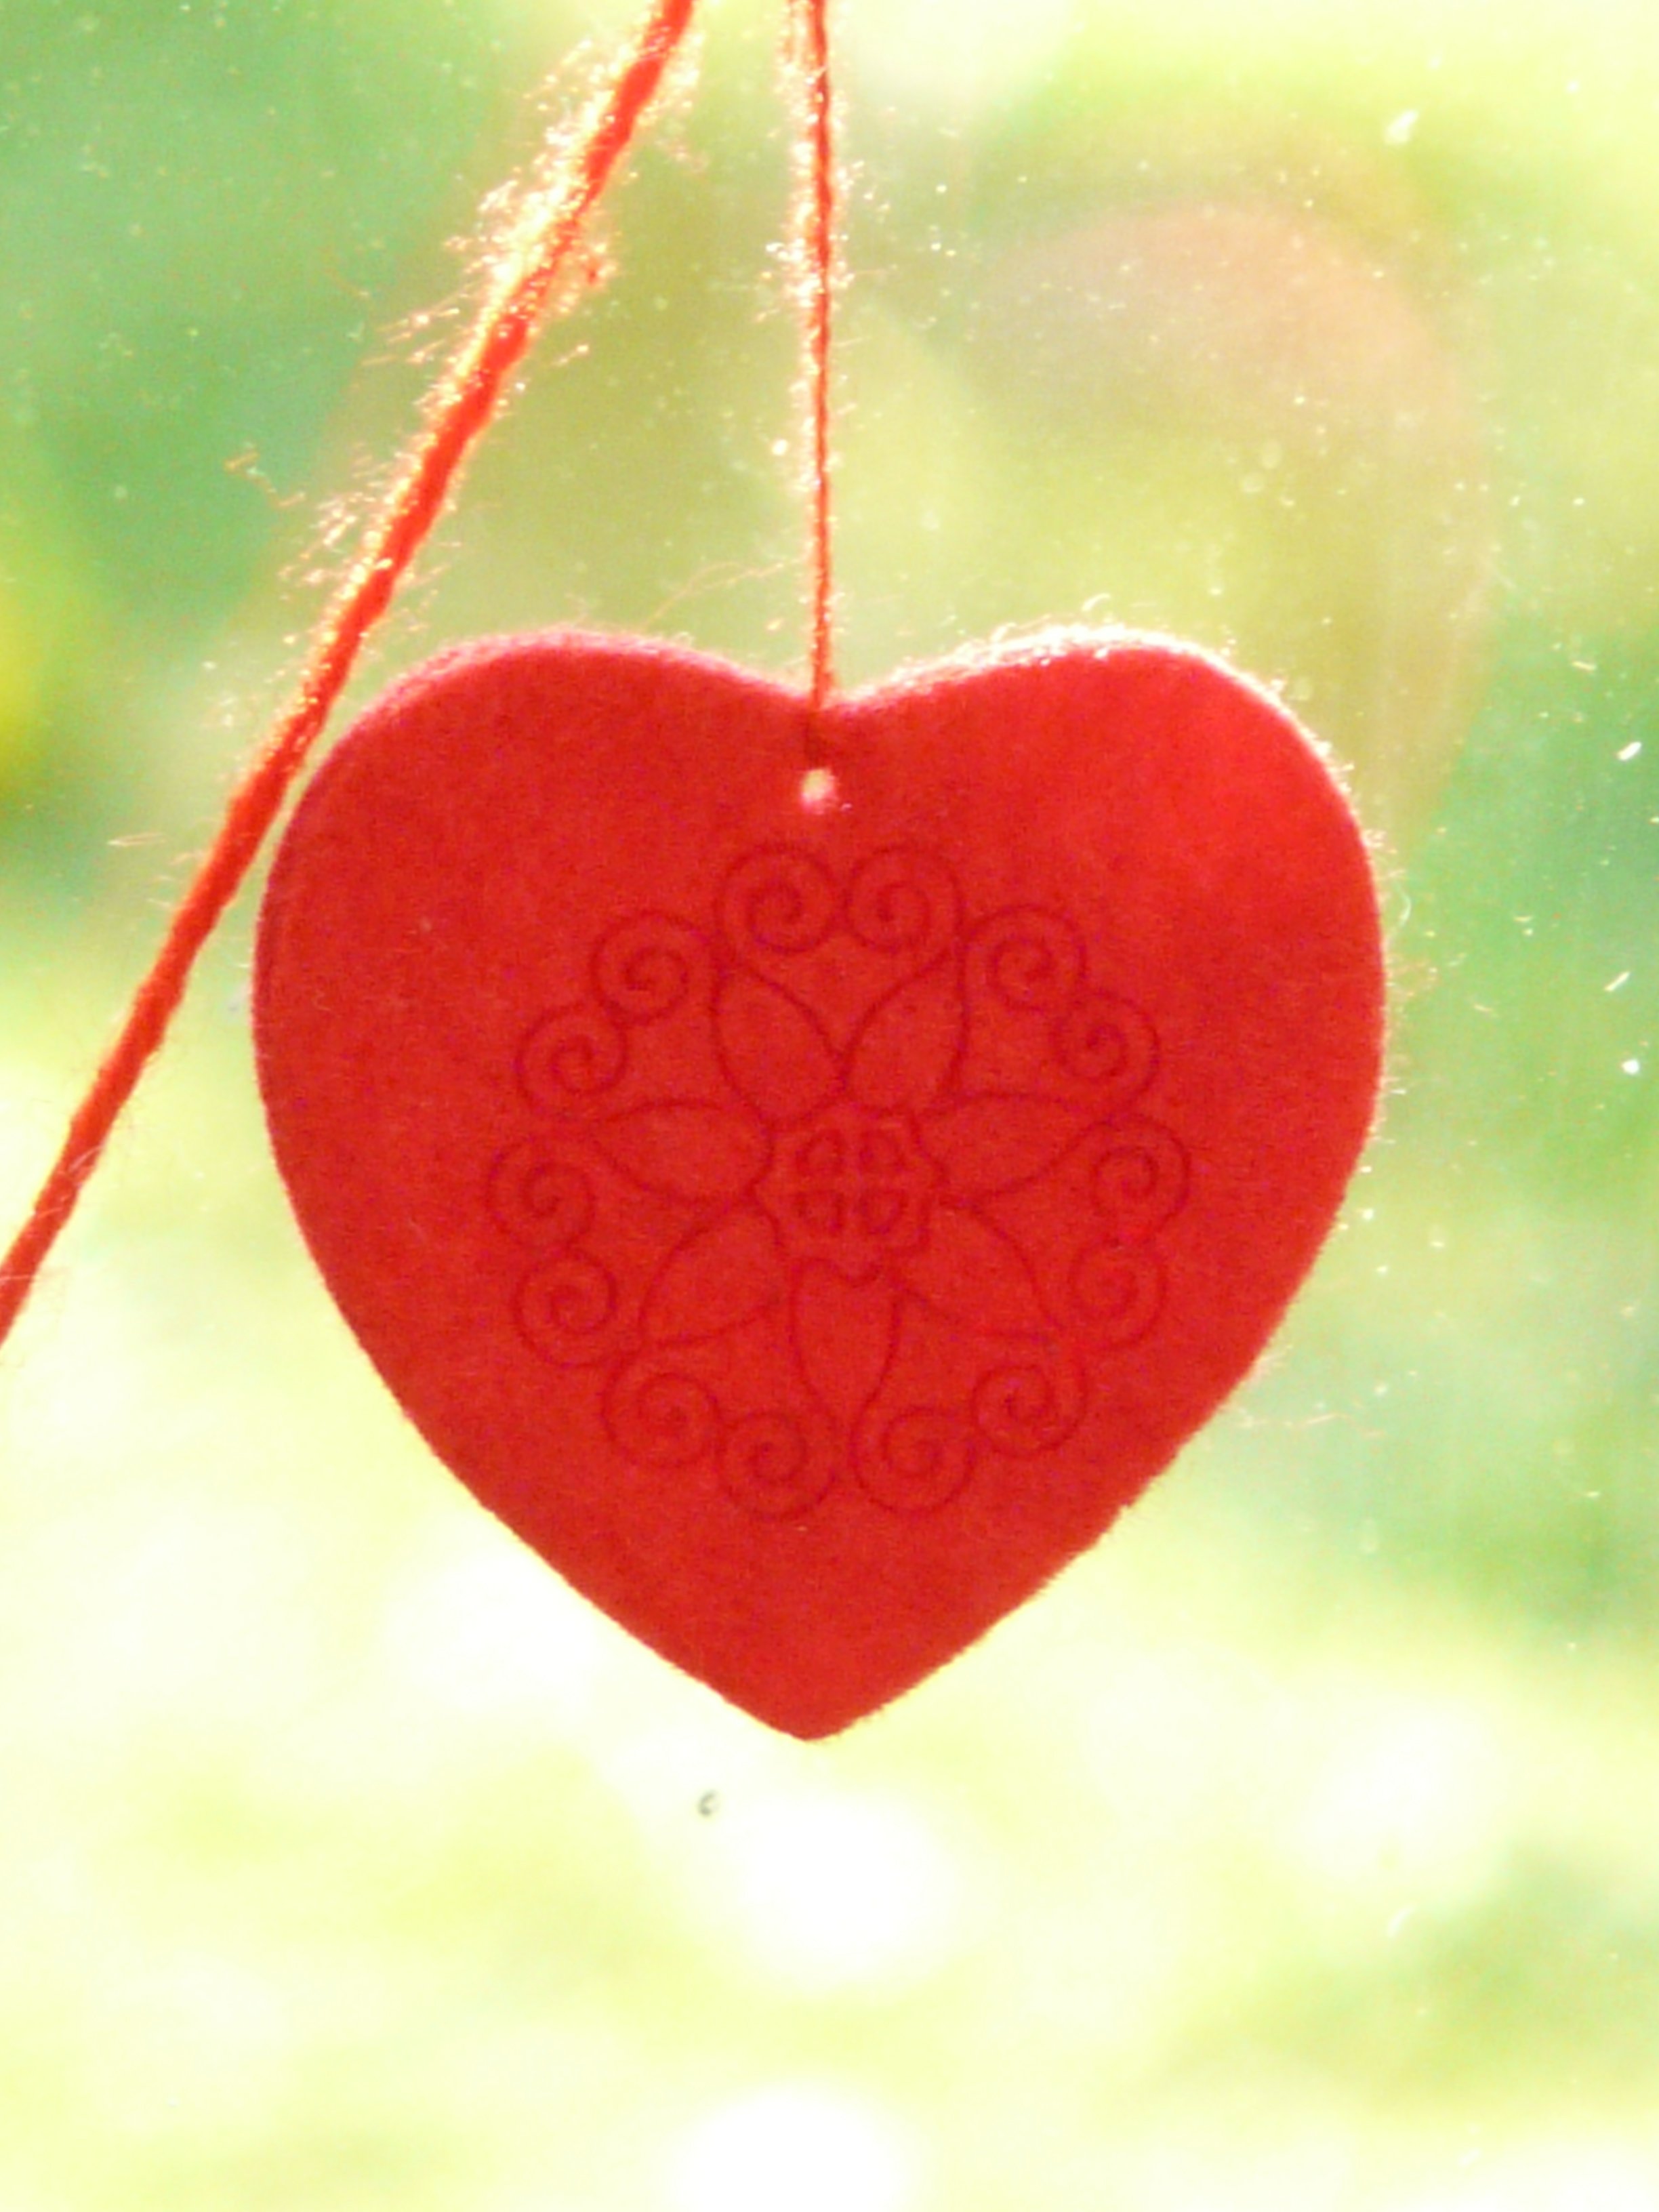
plant, fruit, leaf, flower, petal, love, heart, decoration, food, red, produce, christmas, deco, thread, hang, organ, decorate, felt, flowering plant, window decorations, land plant